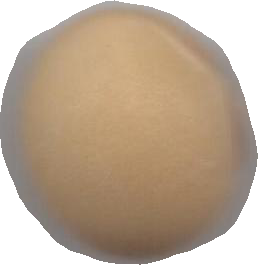
Variety: Dega